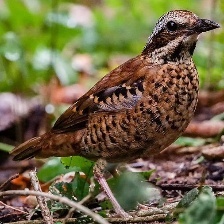
Species: EARED PITA
Scientific name: HYDRORNIS PHAYREI